Alex (footballer, born March 1982)

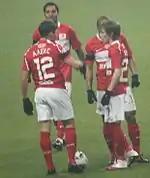
Alex with teammates

The following season, Alex did not make a bright start, as in the previous last season. In a match against Spartak Nalchik on 25 April 2010, he received a second bookable offence in a 0–0 draw. Due to lack of his performance earlier in the season, Manager Valery Karpin spoke out about Alex, claiming he had a problem with psychology. On 21 July 2010, Alex made a fourth assist in a 5–3 win over Sibir Novosibirsk. With the departure of Martin Jiránek to Birmingham City in August, Alex was named the new captain of Spartak after just one and a half seasons with the club. During a match against Alania Vladikavkaz on 15 October 2010, he scored in a penalty spot but suffered an injury on the muscles of his right thigh. By 7 November, he made his return in a 1–1 draw against Rubin Kazan (which turned out to be the last league appearance of the season). In the Champions League campaign, he made his debut in a 1–0 win over Marseille on the opening game of the group stage. In the first game against MŠK Žilina, he set up a goal for Ari in a 3–0 win. In the second game, he scored and set up a goal for Ibson in a 2–1 win in the final game of the group stage, resulting in the club going to the Europa League. At the end of the season, Alex had made 27 games and scored 5 goals.